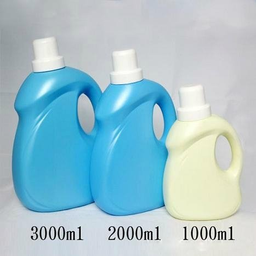
Label: plastic